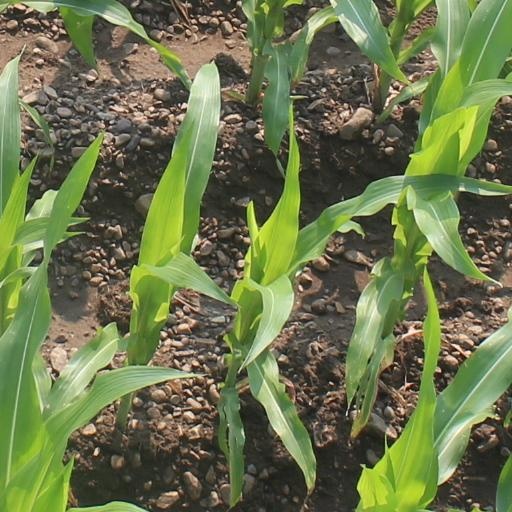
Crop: maize; corn